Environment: real
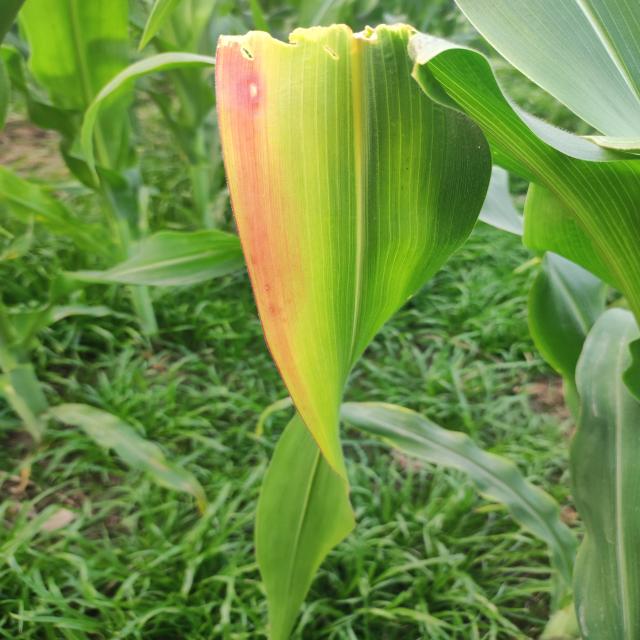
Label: phosphorus_deficiency